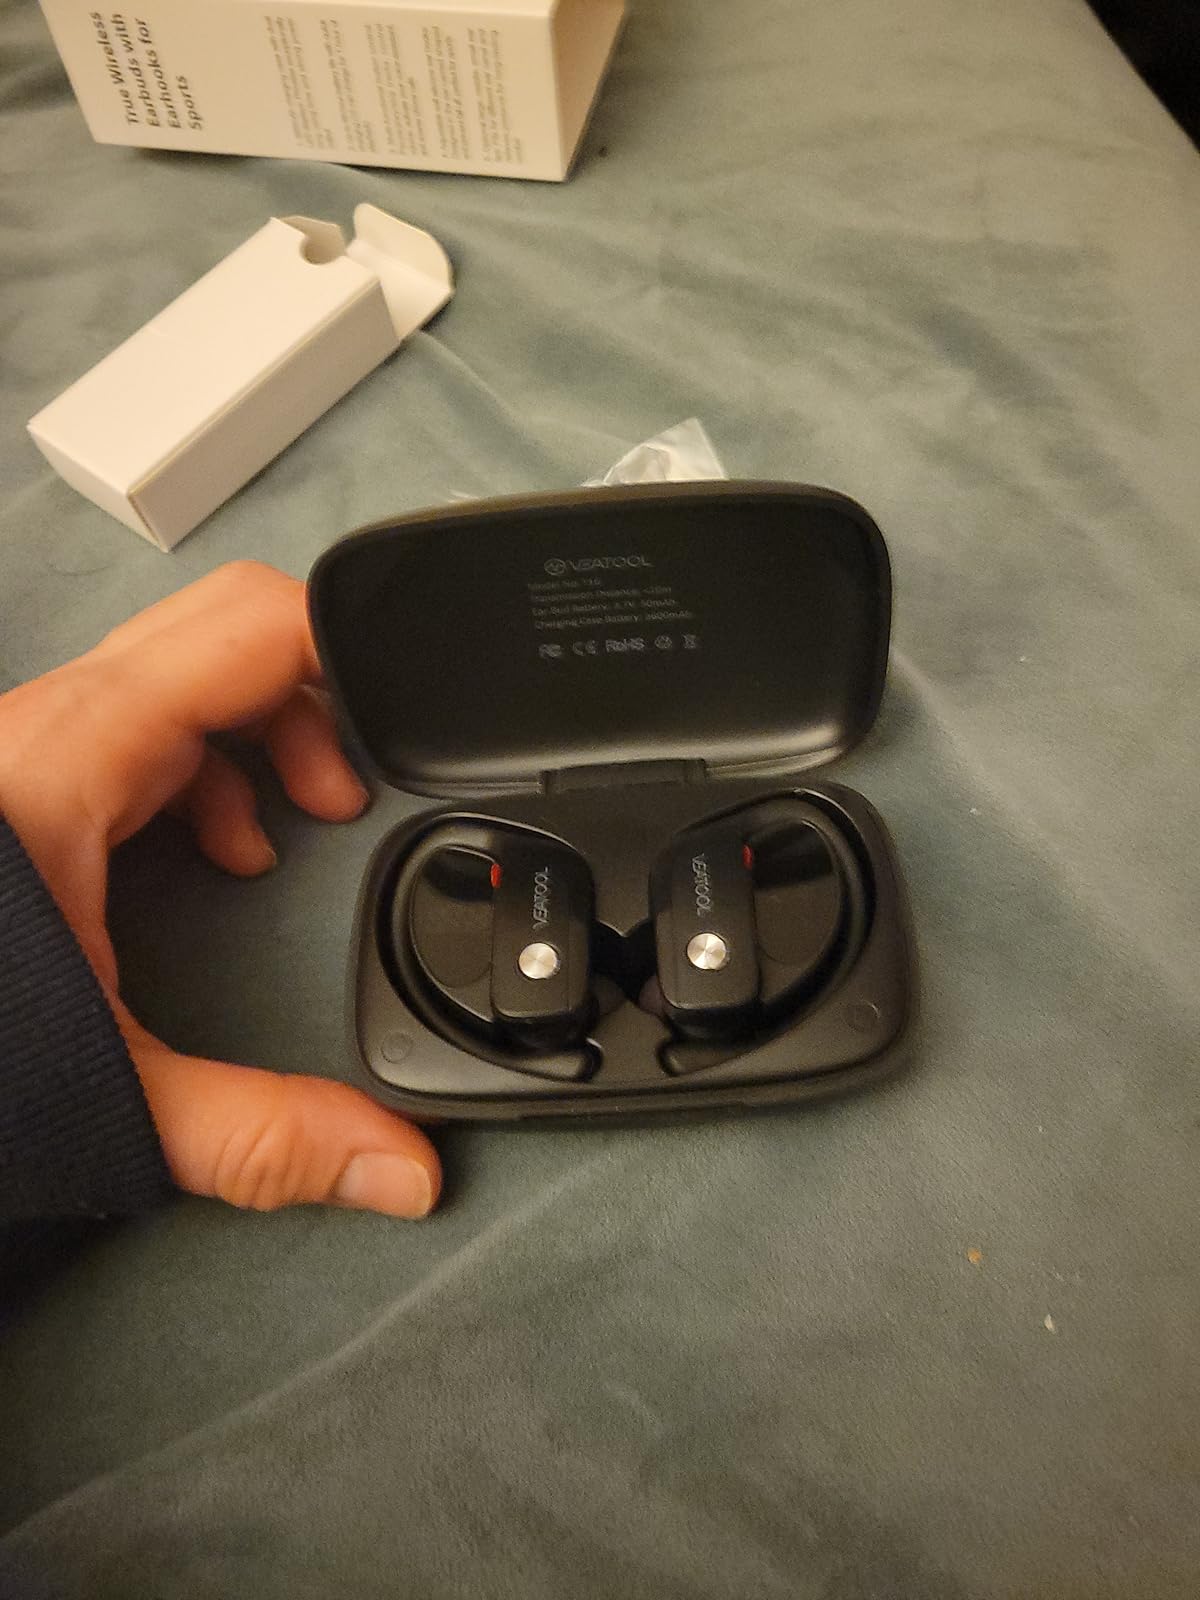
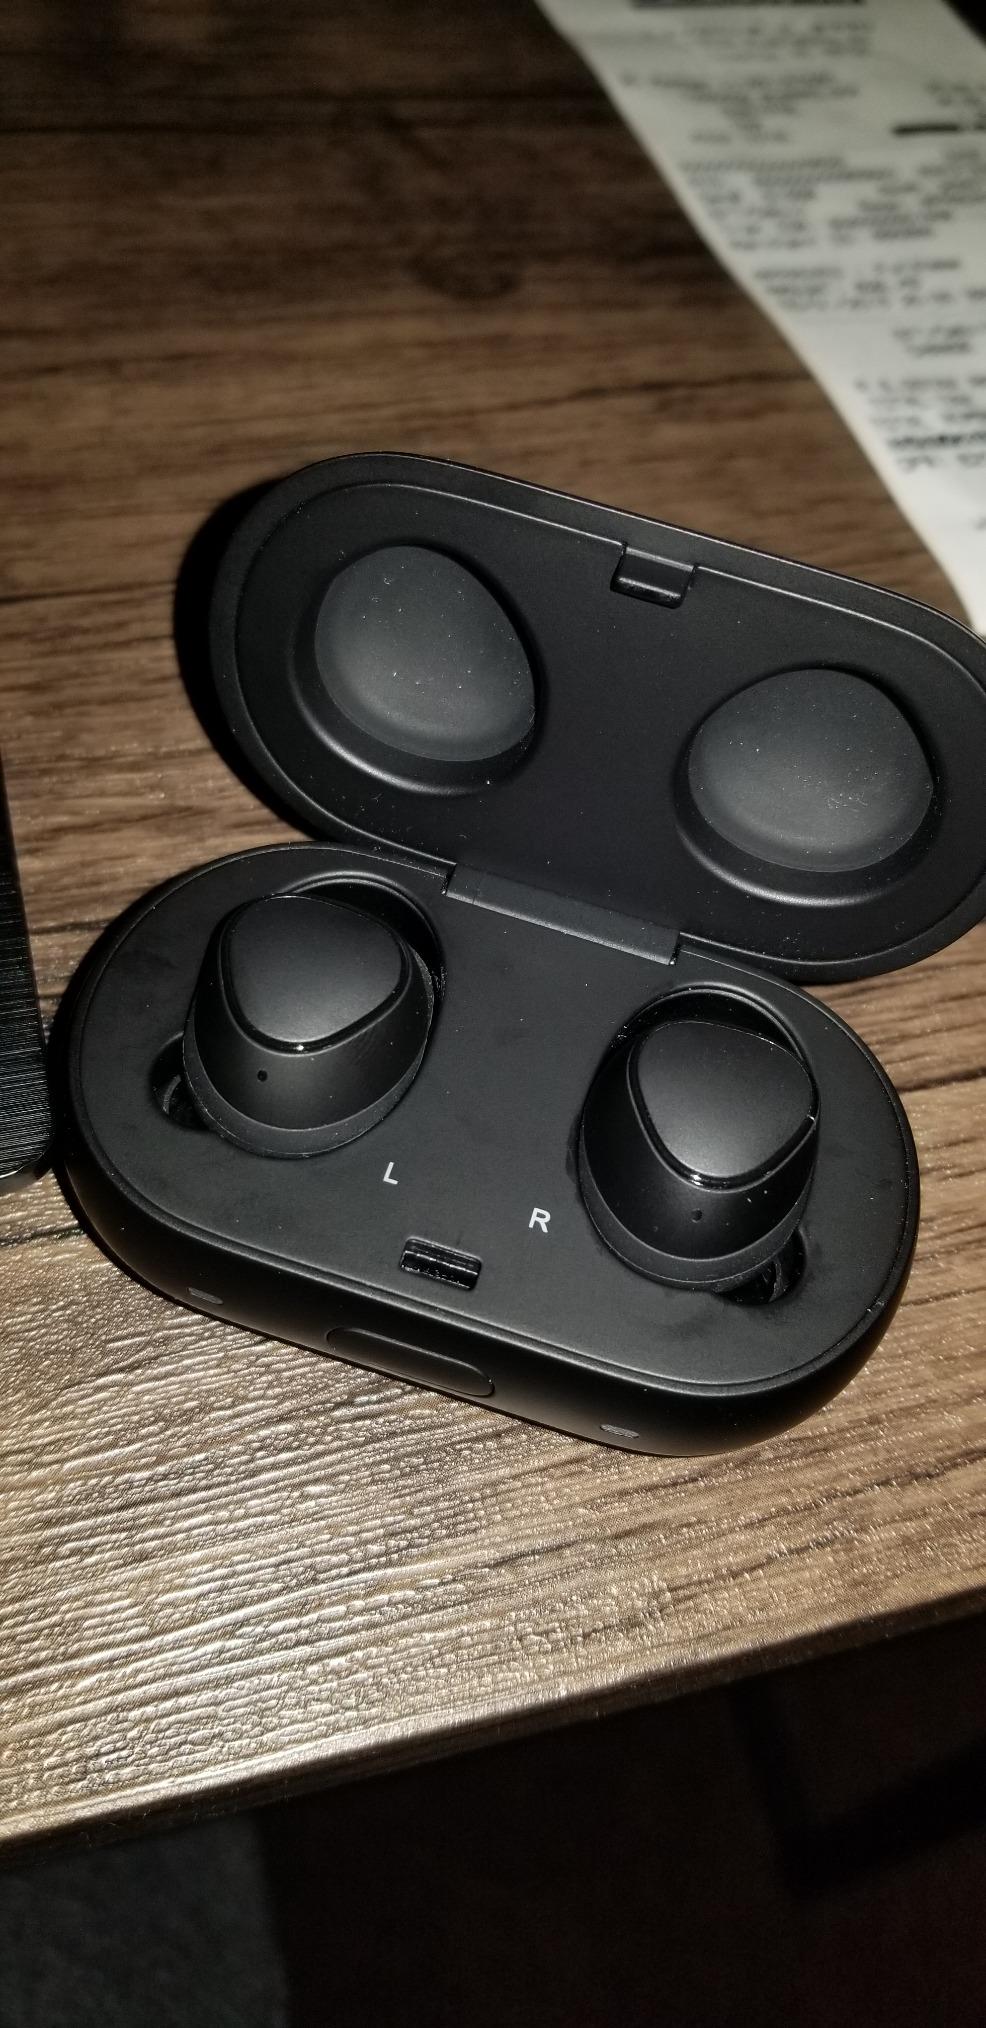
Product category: earbuds
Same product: no